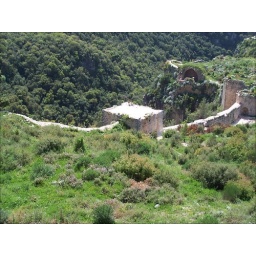
Tower and curtain wall in the lower ward of the castle. Looking SW